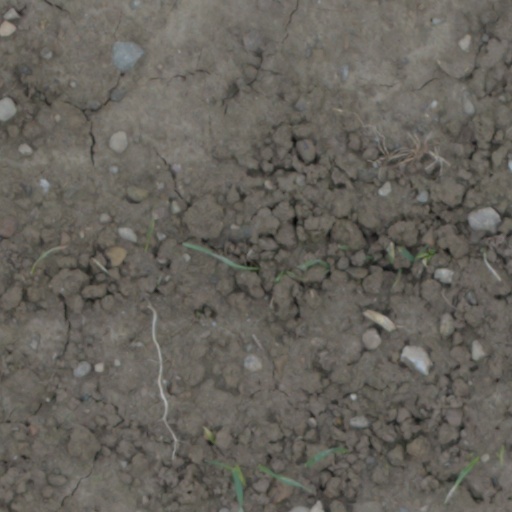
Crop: wheat